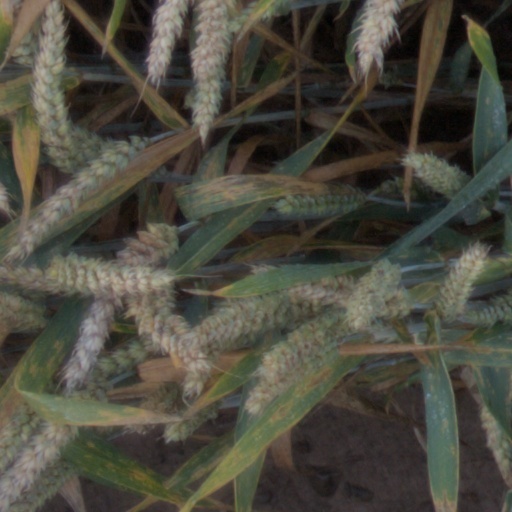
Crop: wheat